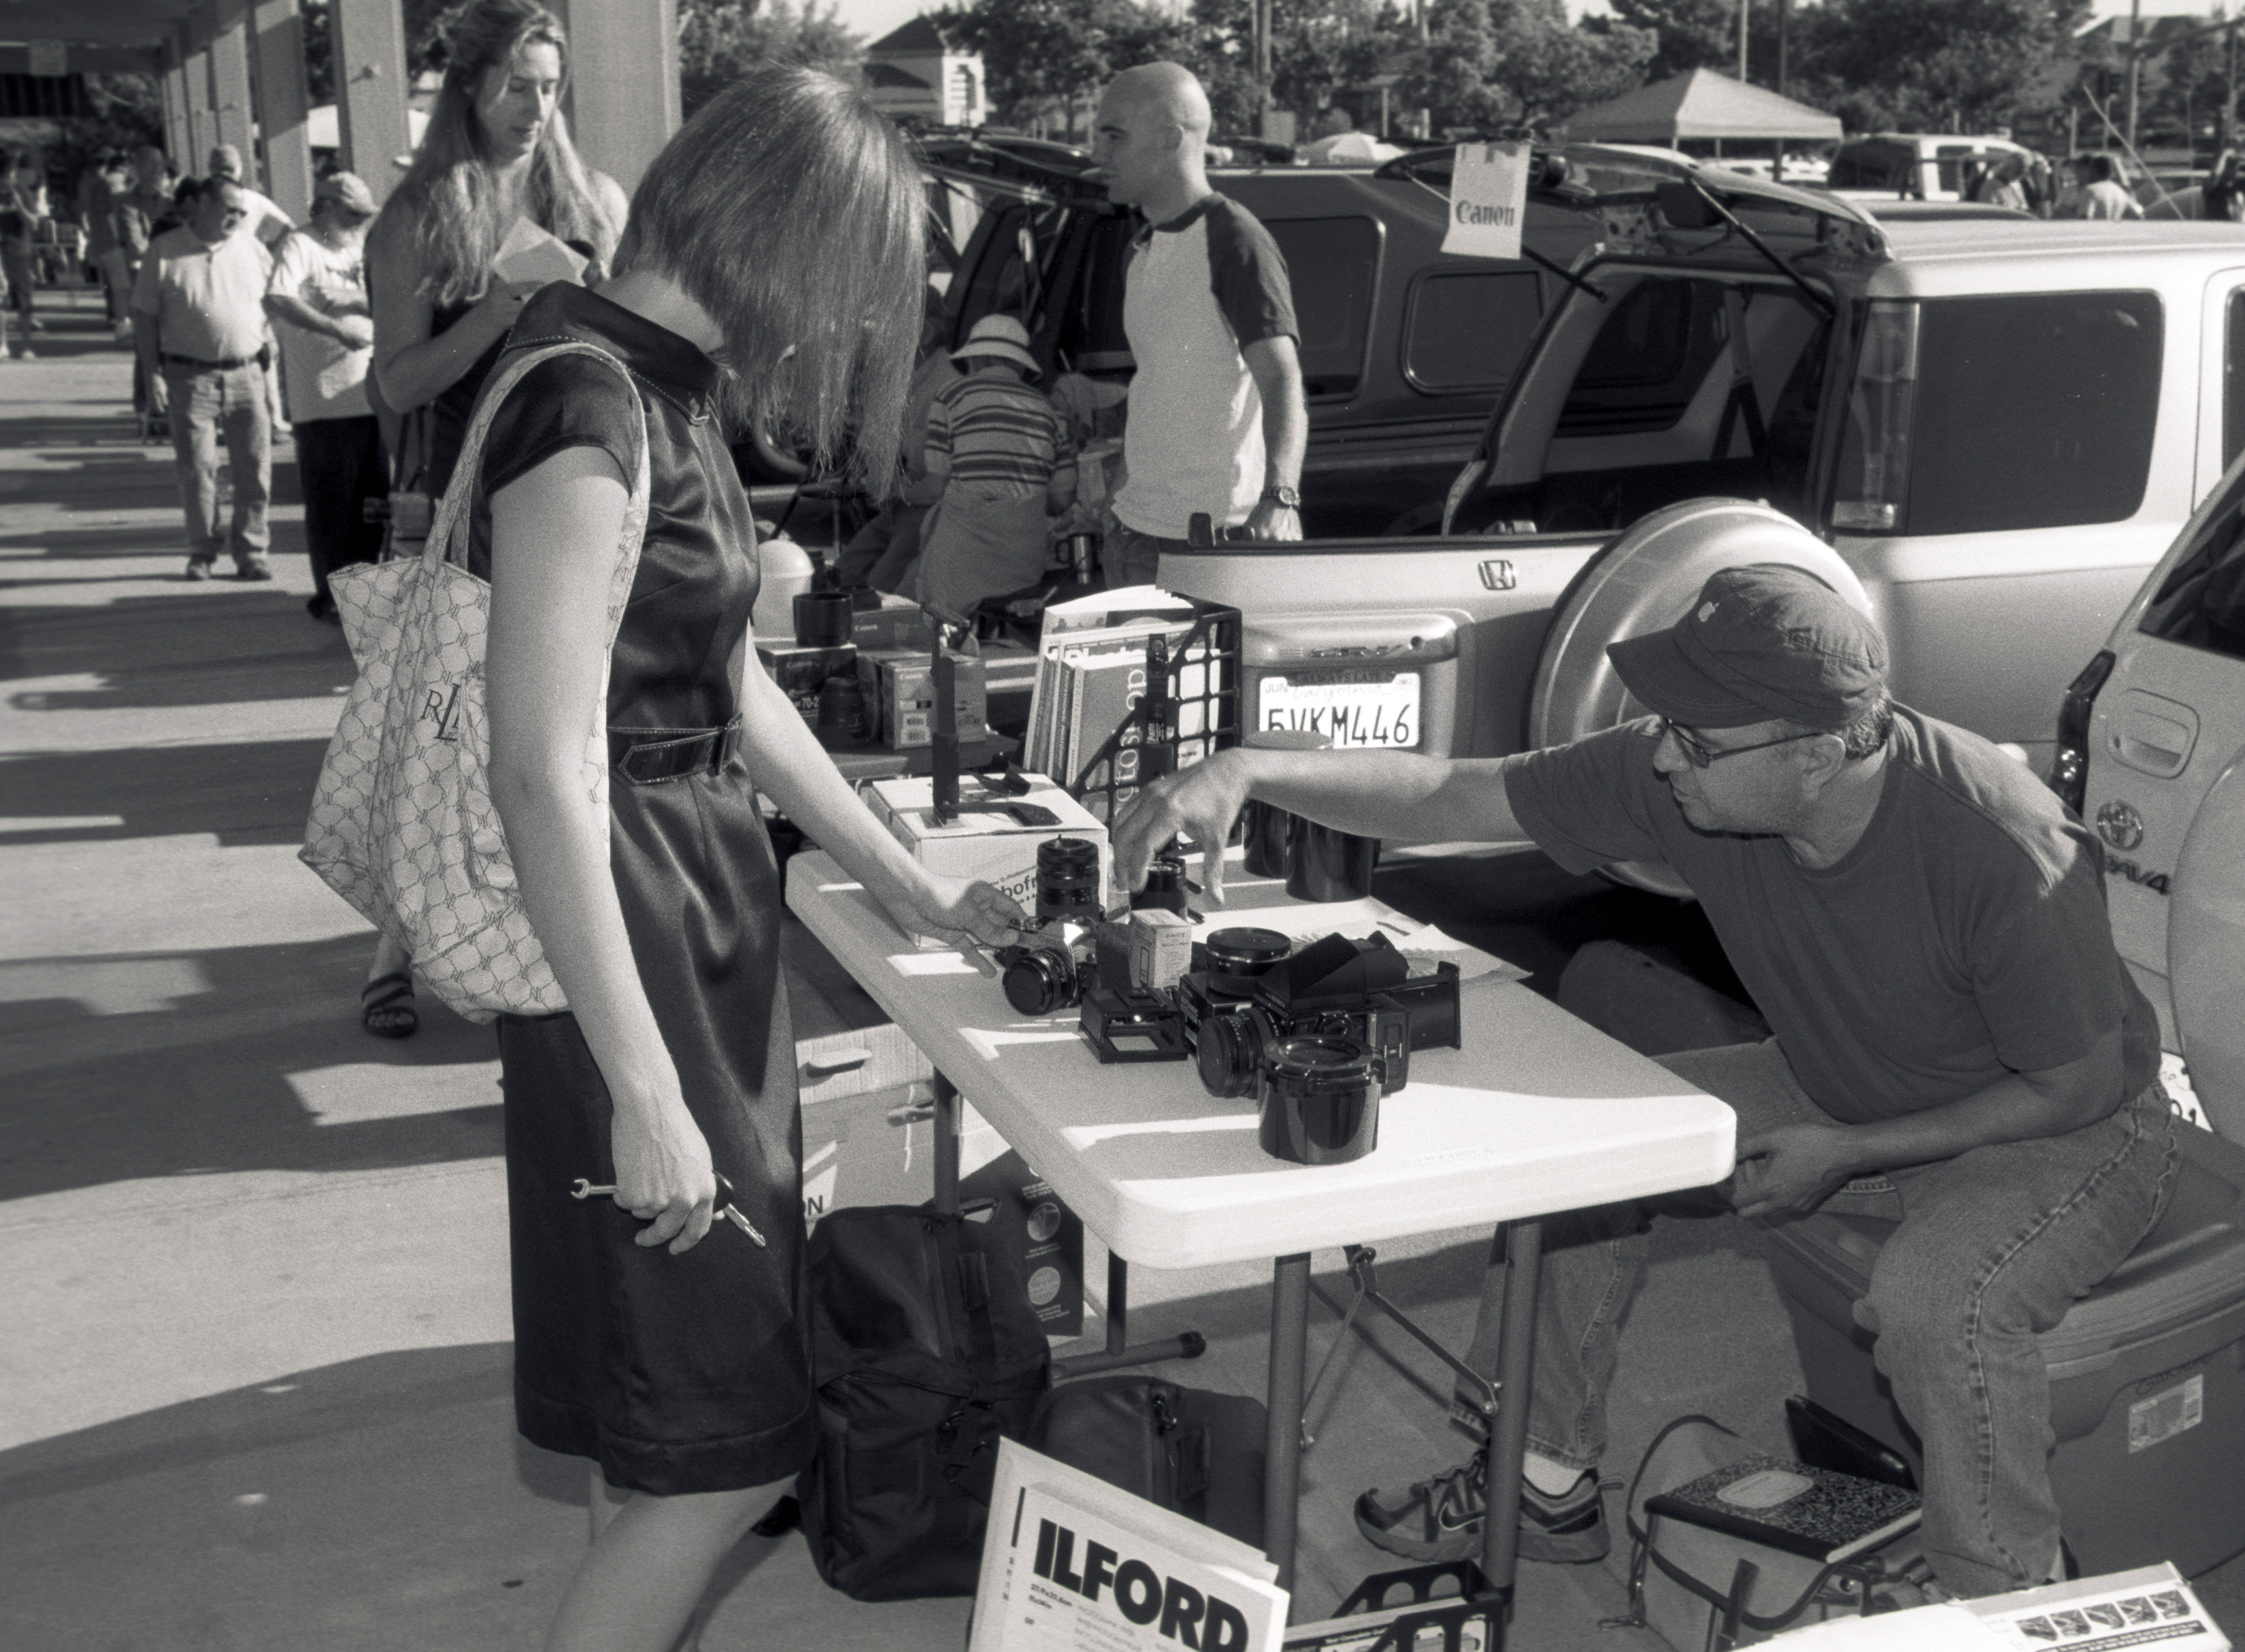
car, vehicle, monochrome, california, tmax100, roseville, actioncamera, automobile make